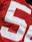
Number: 5